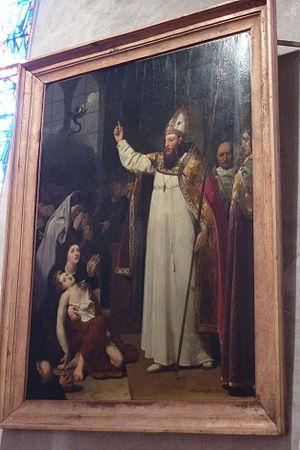
La cathédrale Saint-Spire est une collégiale élevée au rang de cathédrale diocésaine en 1966, consacrée au premier évêque de Bayeux saint Exupère, située dans la commune française de Corbeil-Essonnes et le département de l'Essonne.